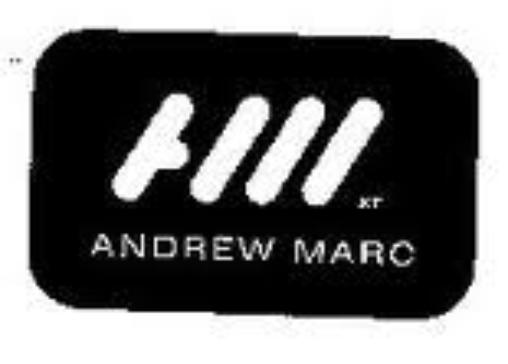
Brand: Andrew Marc
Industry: Clothes